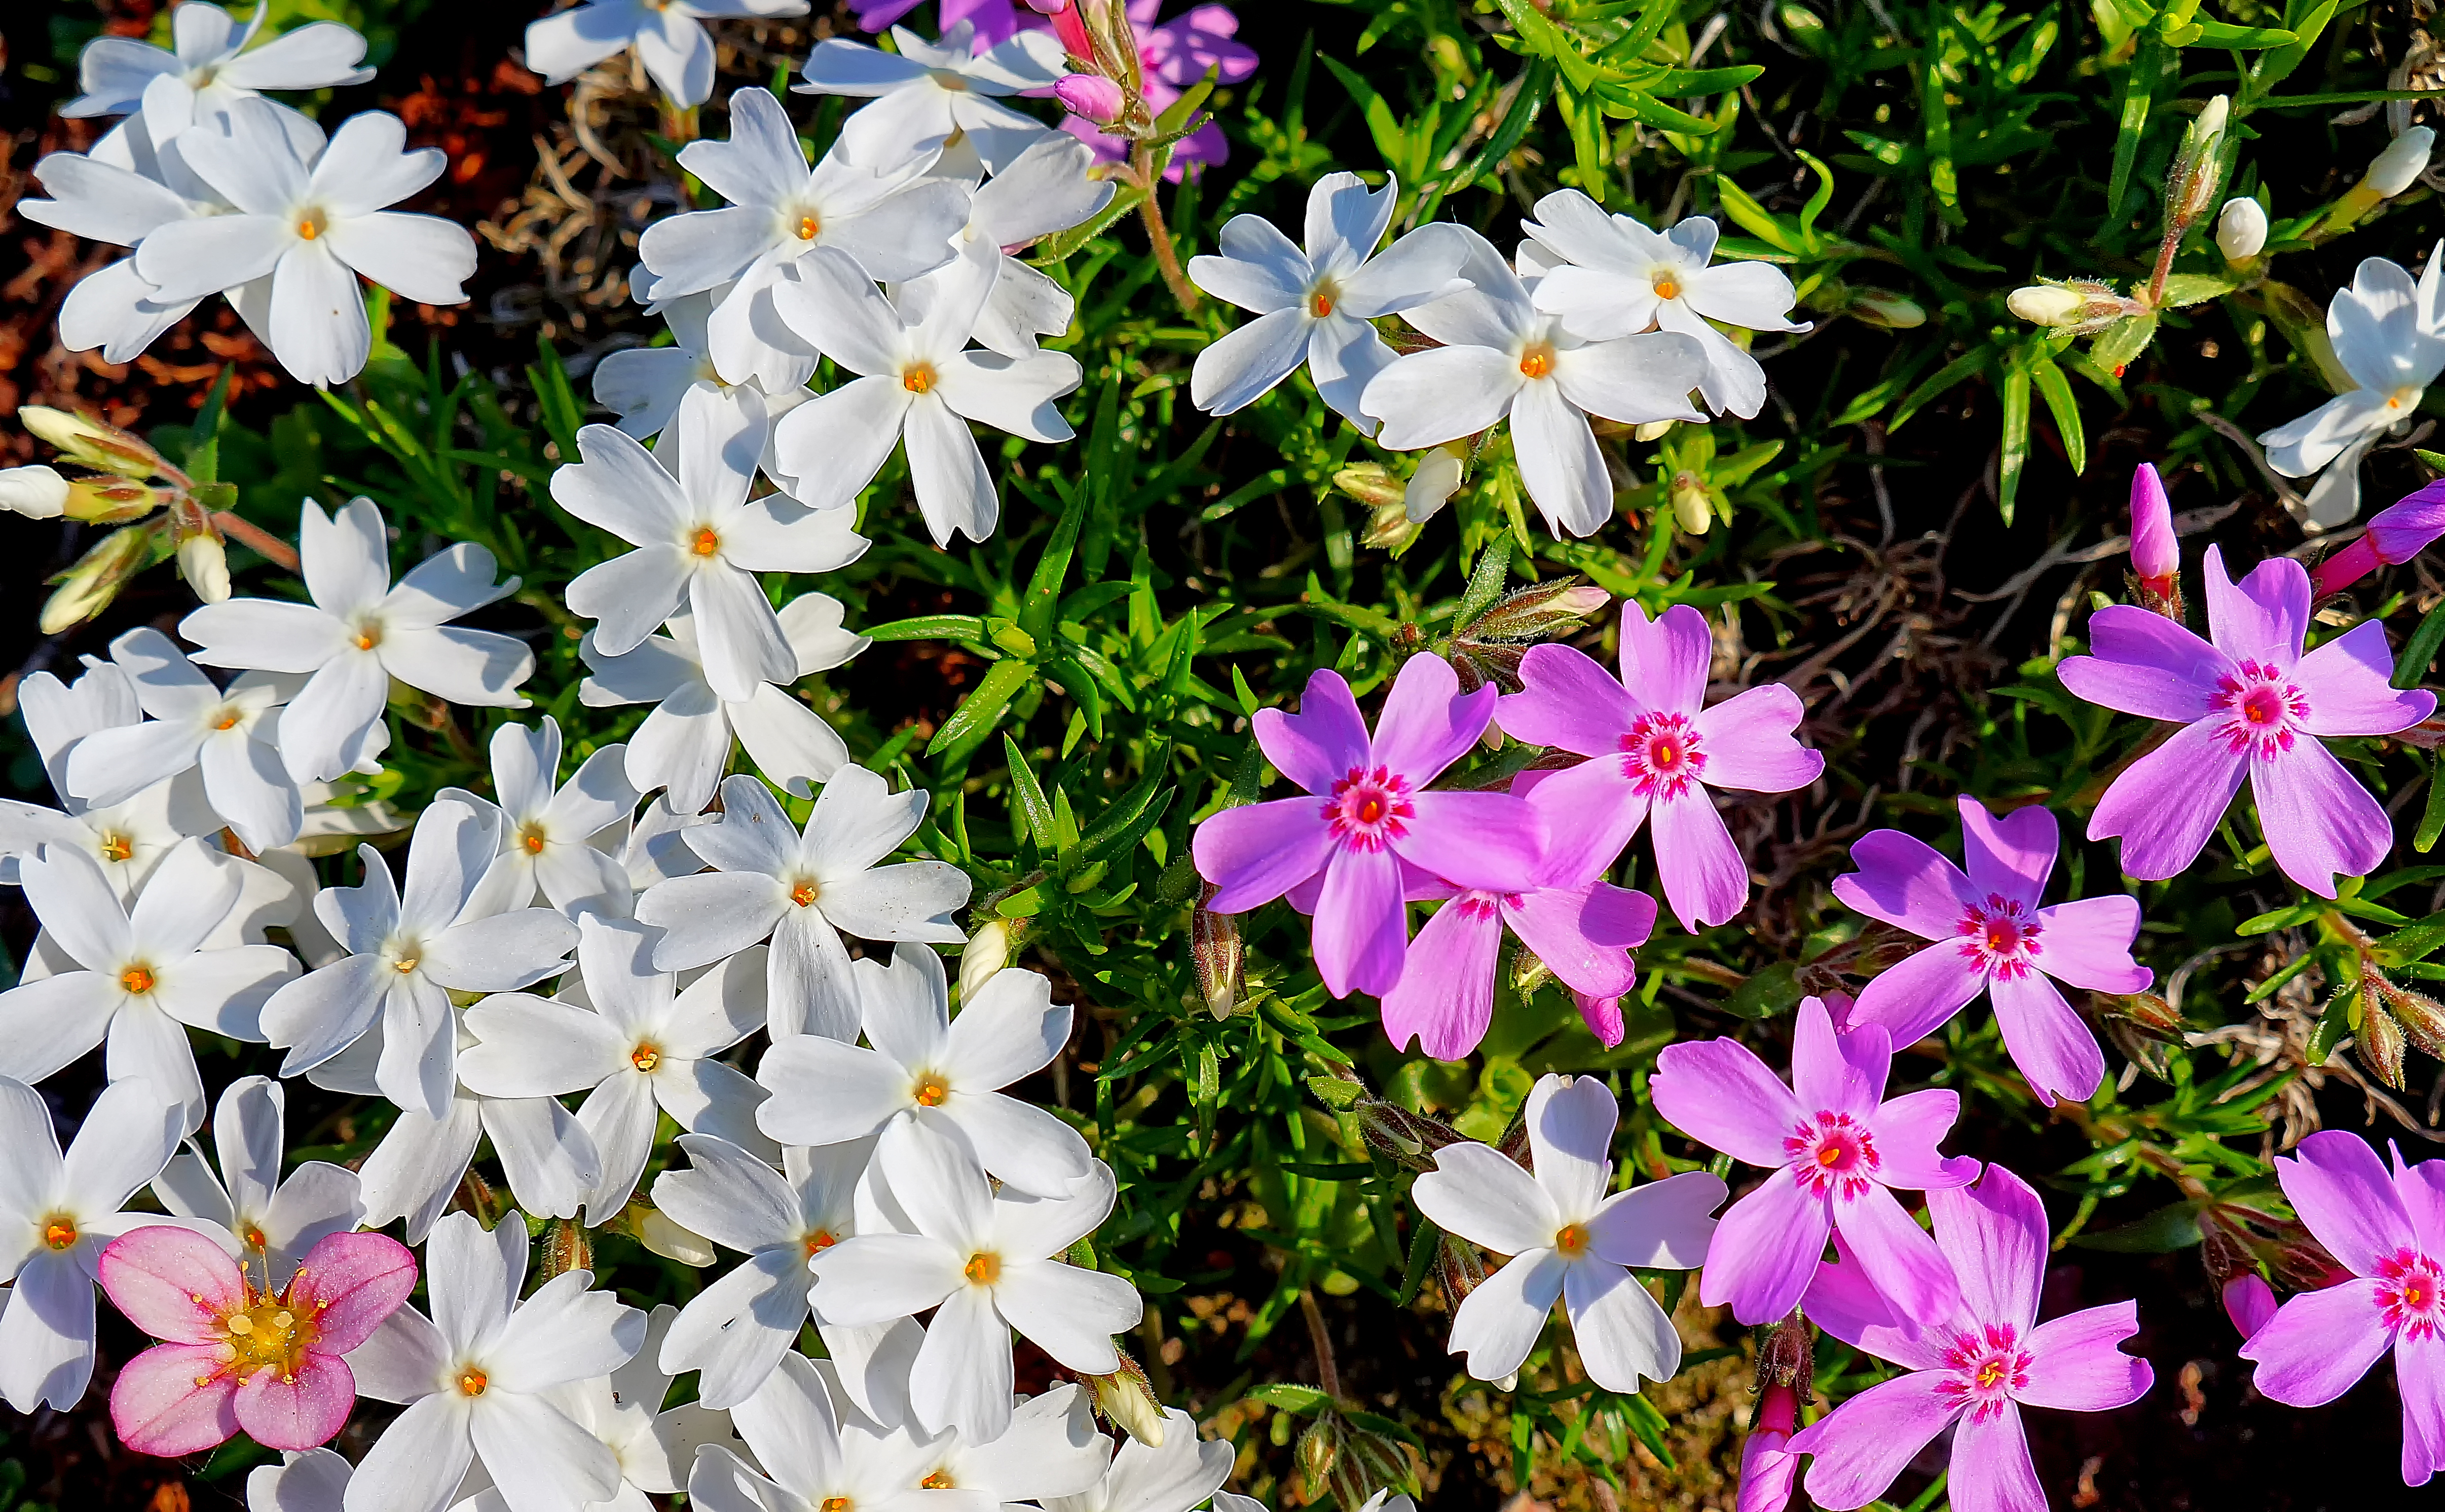
blossom, plant, white, flower, petal, small, botany, garden, pink, flora, plants, wildflower, flowers, finland, helsinki, viikki, gardenia, jasmine, flowering plant, land plant